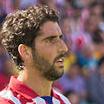
Age: 26